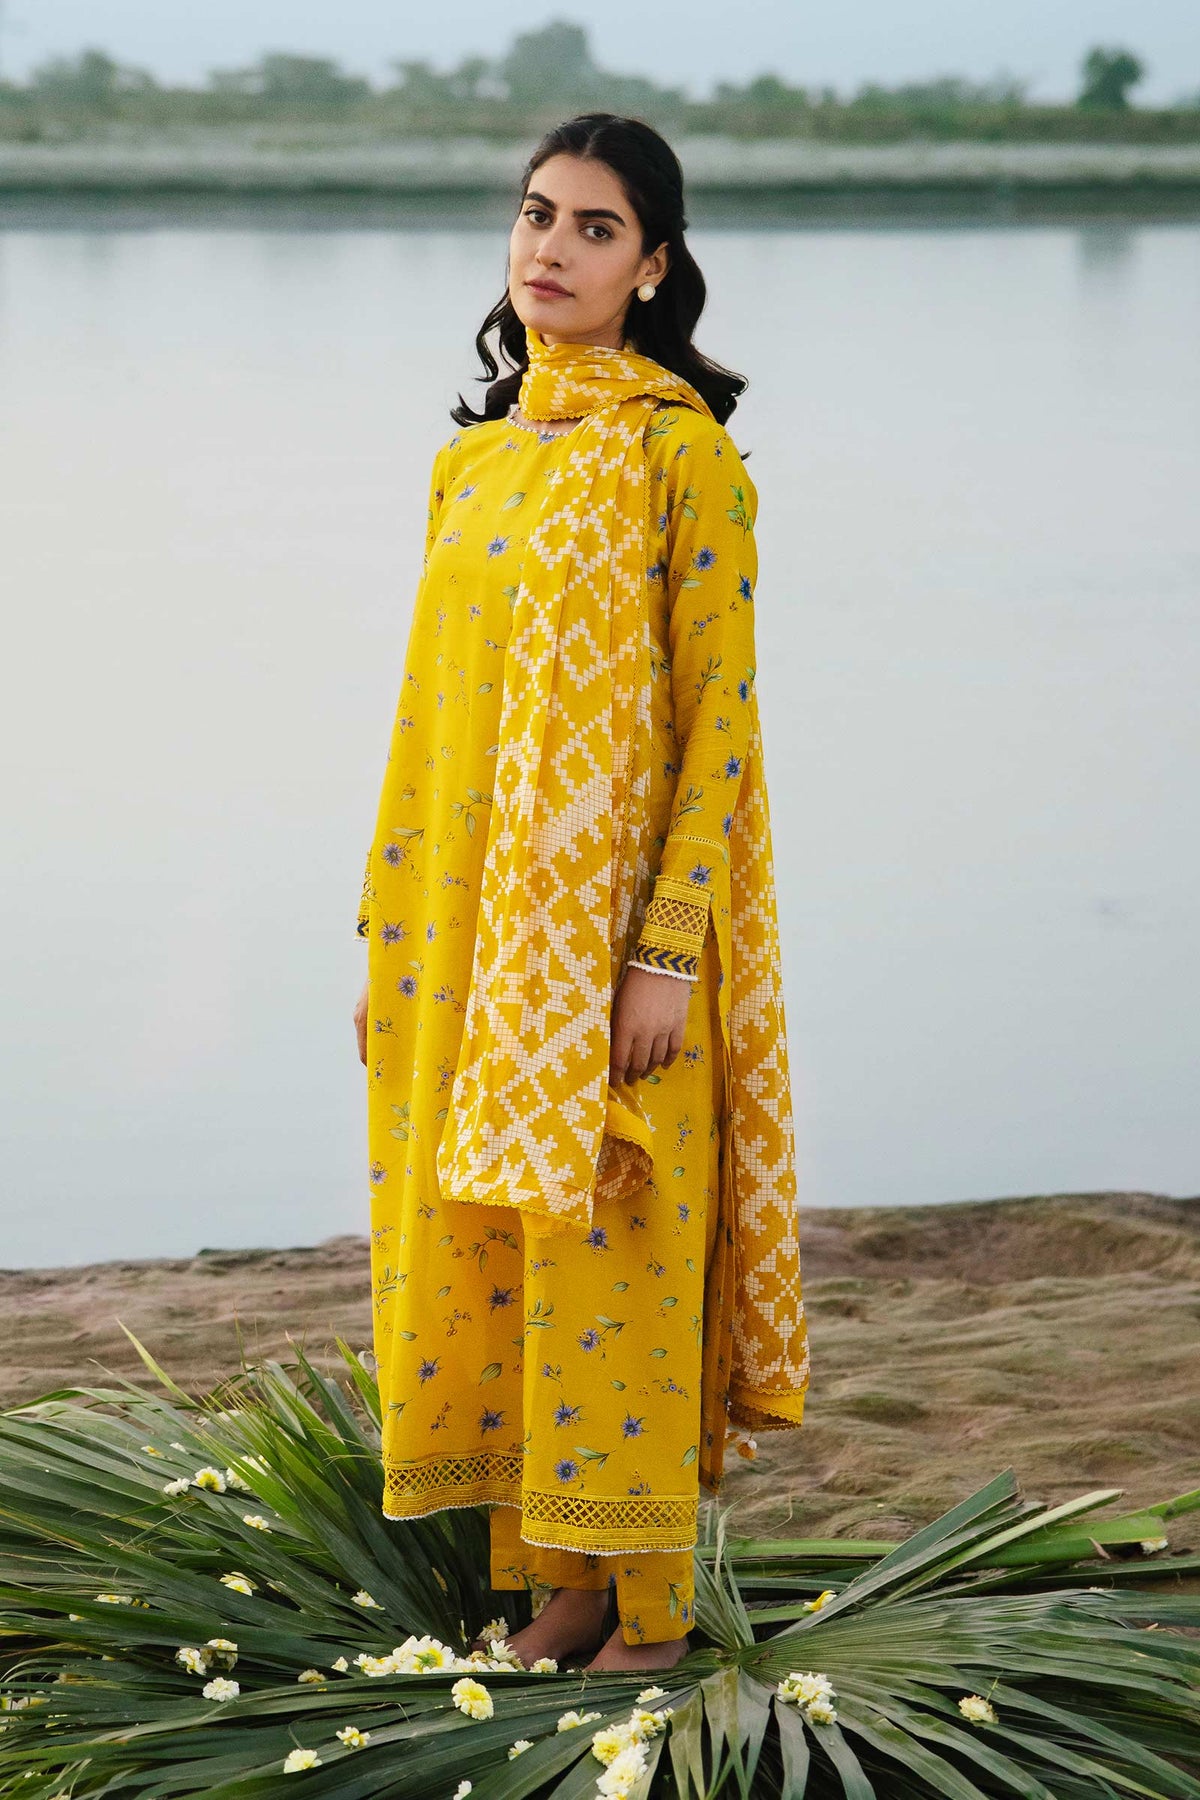
yellow multi embroidered salwar suit